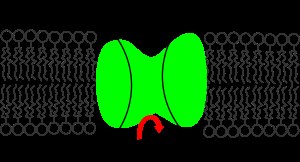
Natrium-kalium-pumpen
Aktiv transport af ioner
Natrium-kalium-pumpen er et enzym, der findes i cellemembranen i de fleste af menneskekroppens celler. Natrium-kalium-pumpen pumper natrium- og kaliumioner henholdsvis ud af og ind i cellerne og opretholder membranpotentialet over cellemembranen.